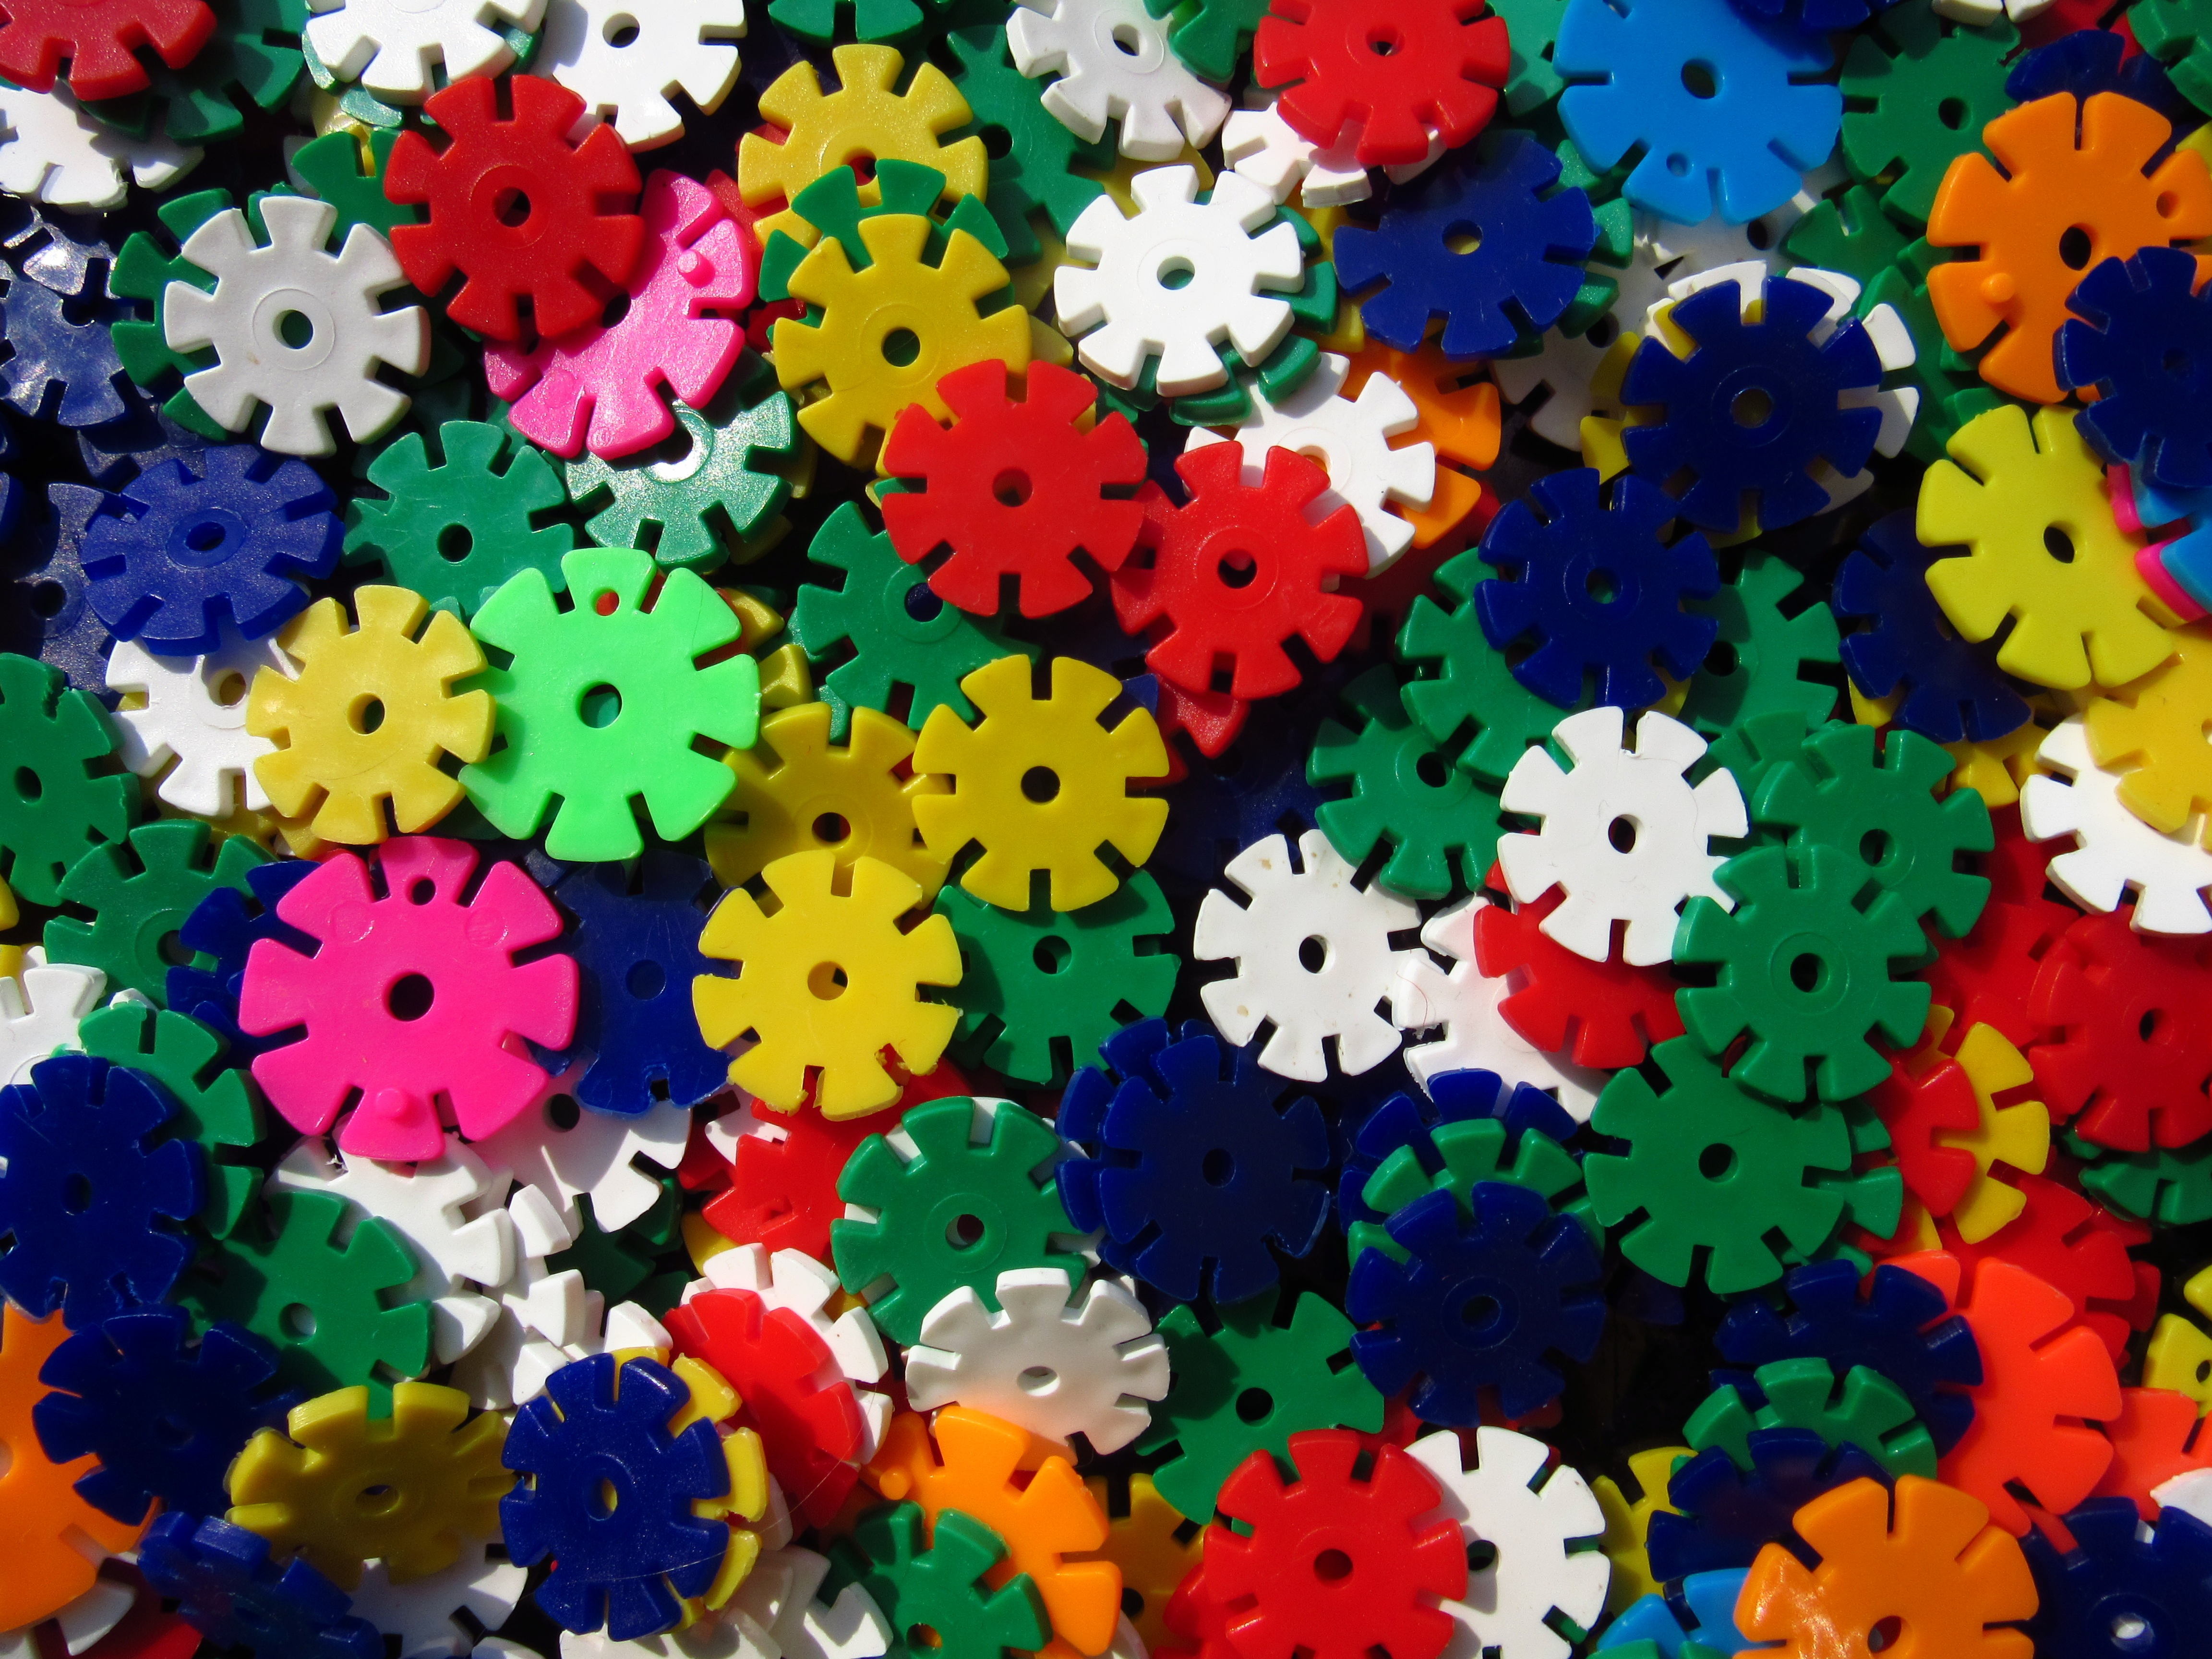
plastic, flower, number, pattern, color, colorful, toy, circle, art, design, toys, chaos, mess, many, discs